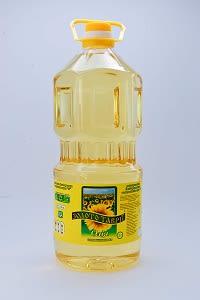
Waste category: plastic